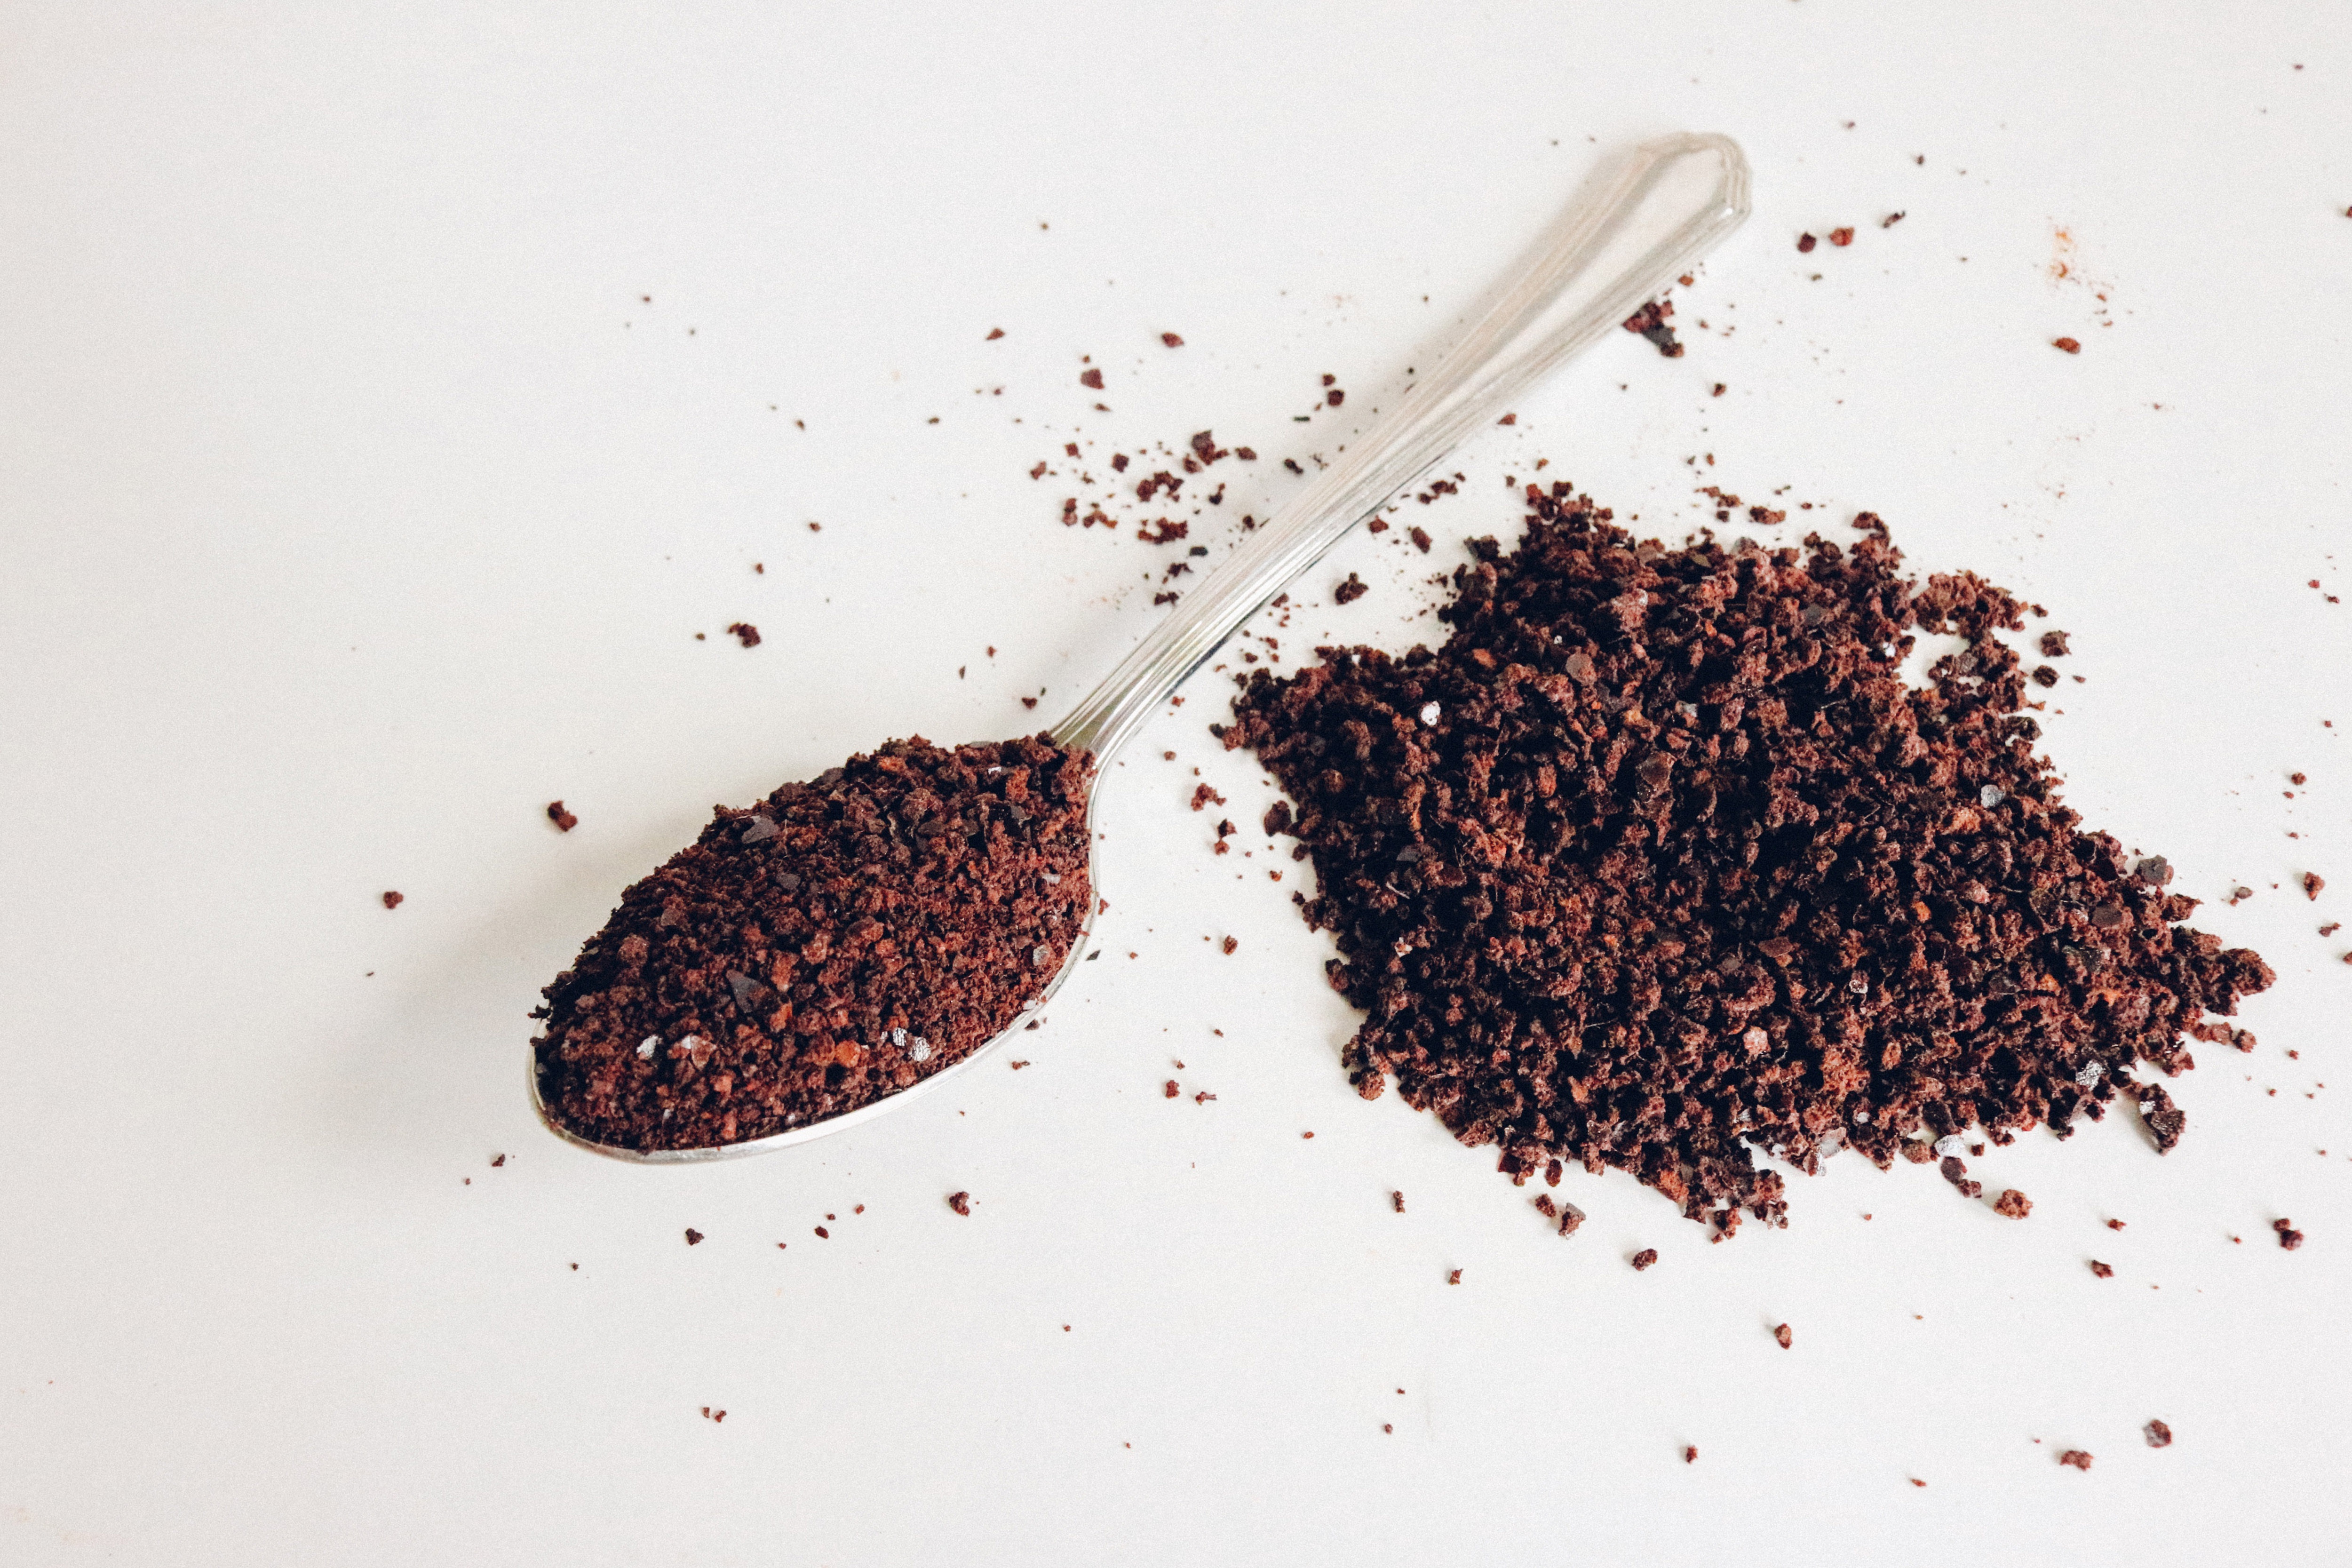
spice, soil, food, paprika, caffeine, seasoning